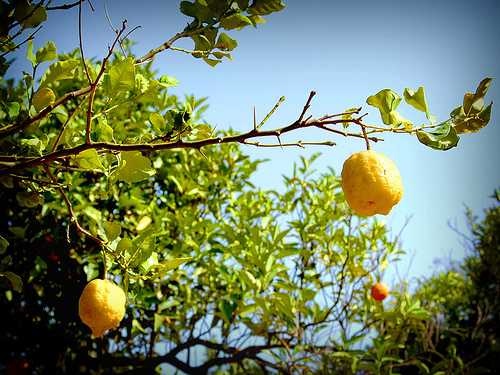
Label: Lemon